190th Fighter Squadron, Blues and Royals friendly fire incident

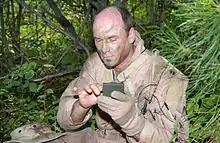
Gus Kohntopp, identified as POPOV36

The audio track includes debate over the identity of the targets and the order, from the FAC, to disengage identifying a likely "blue-on-blue" incident. The audio track also includes notification of one death and several injuries with the order to return to base. Subsequent audio indicates the pilots crying and their frustration.